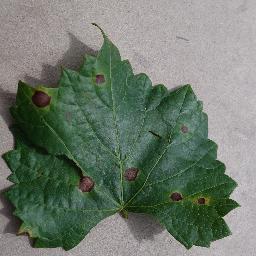
Label: Grape___Black_rot